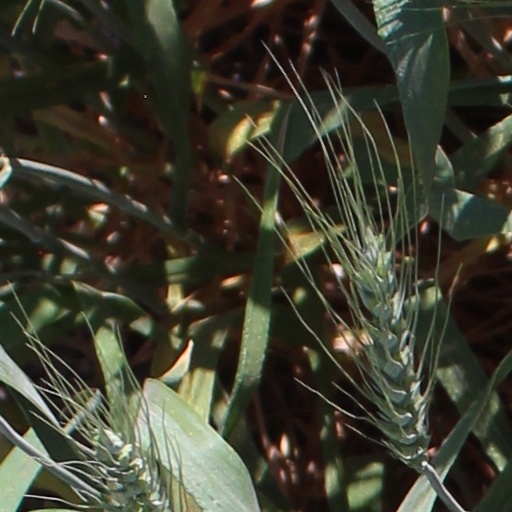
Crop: wheat